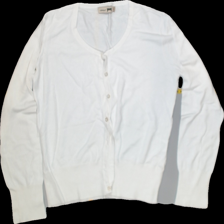
View: front
Type: Cardigan
Category: Ladies
Brand: Not Applicable
Colors: White
Material: 79%viscose 16%nylone 5%spandex
Size: S
Trend: No trend
Stains: No
Price range: 50-100
Recommended usage: Reuse